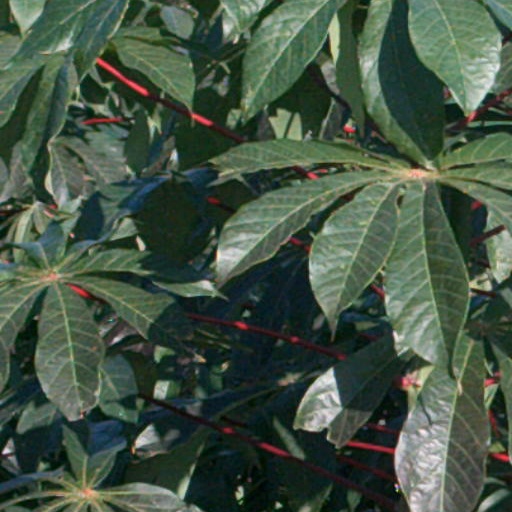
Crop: cassava